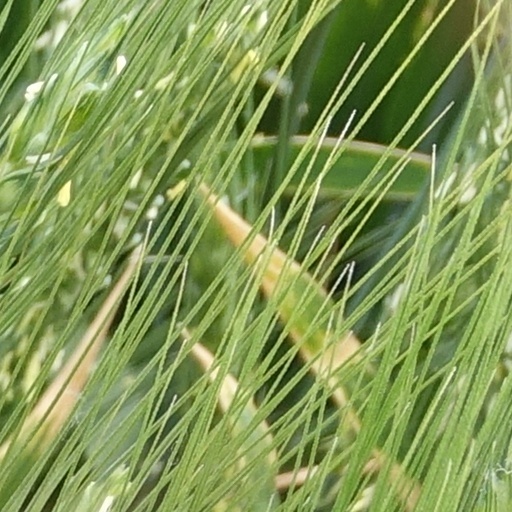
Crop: wheat